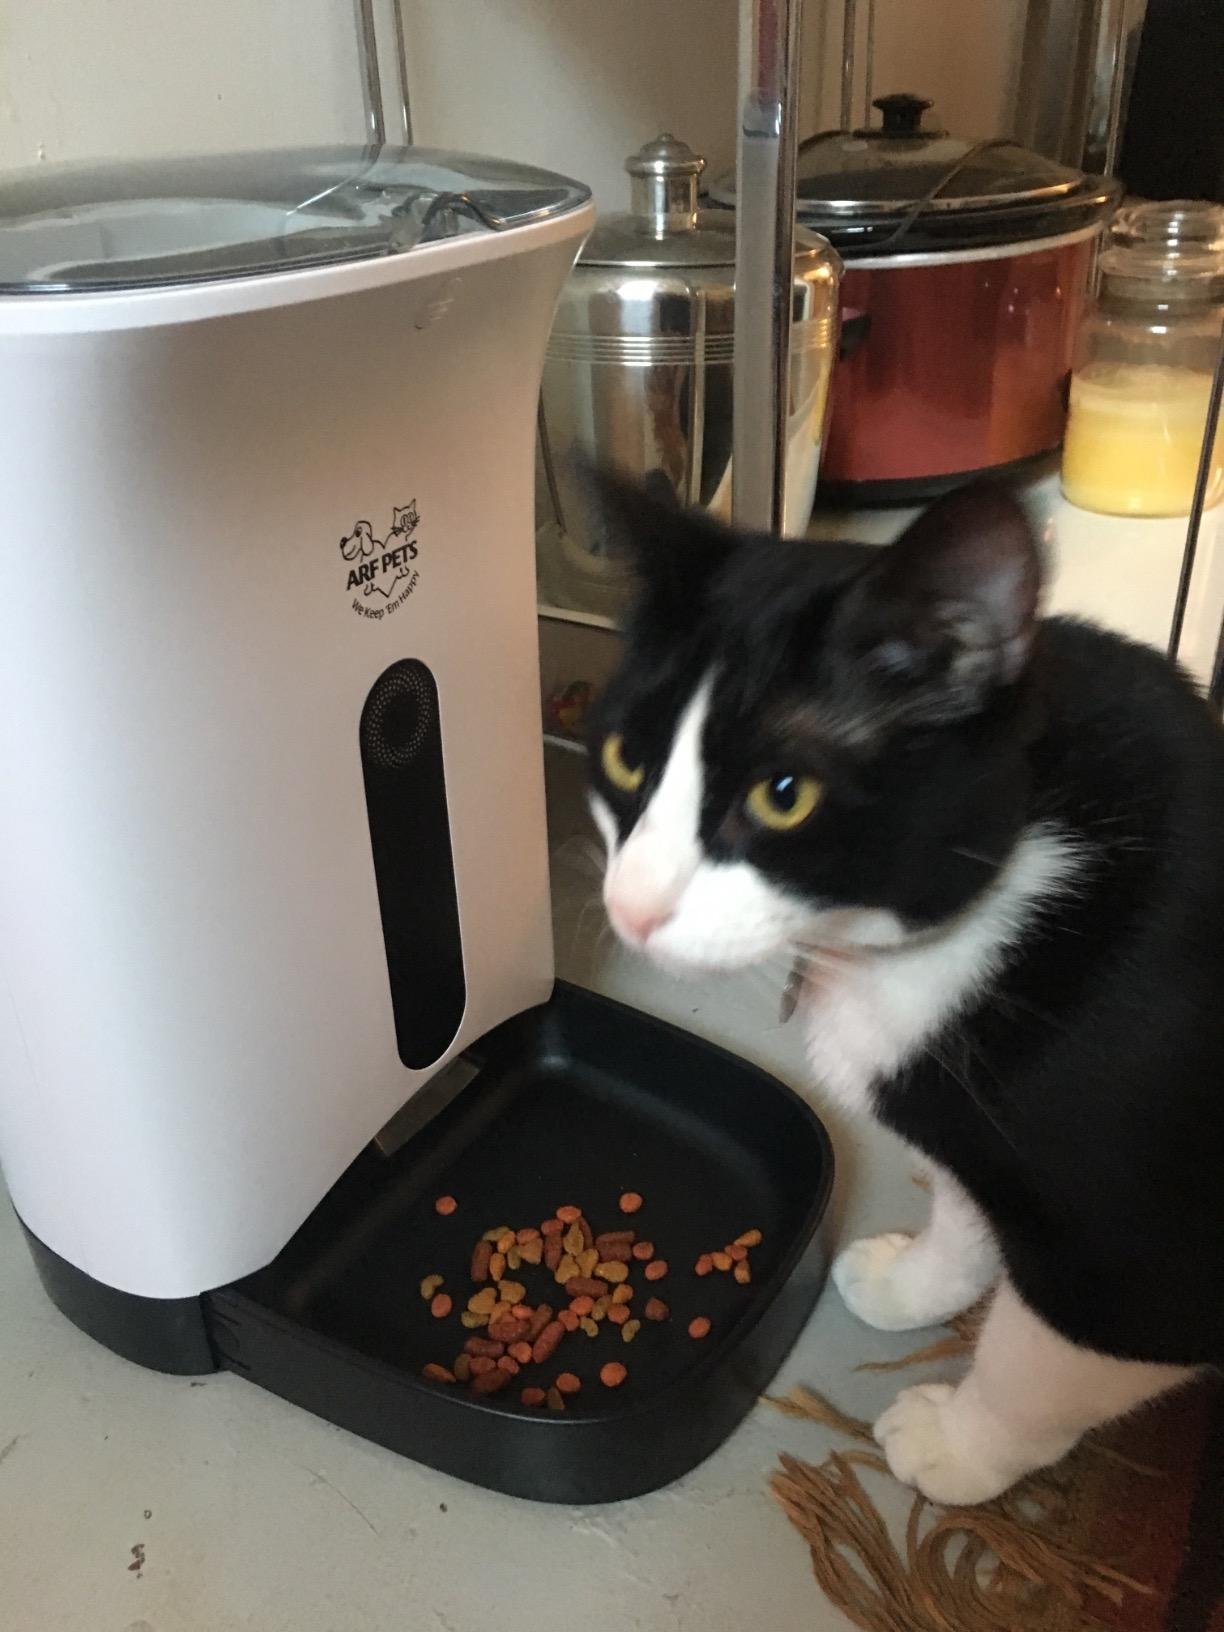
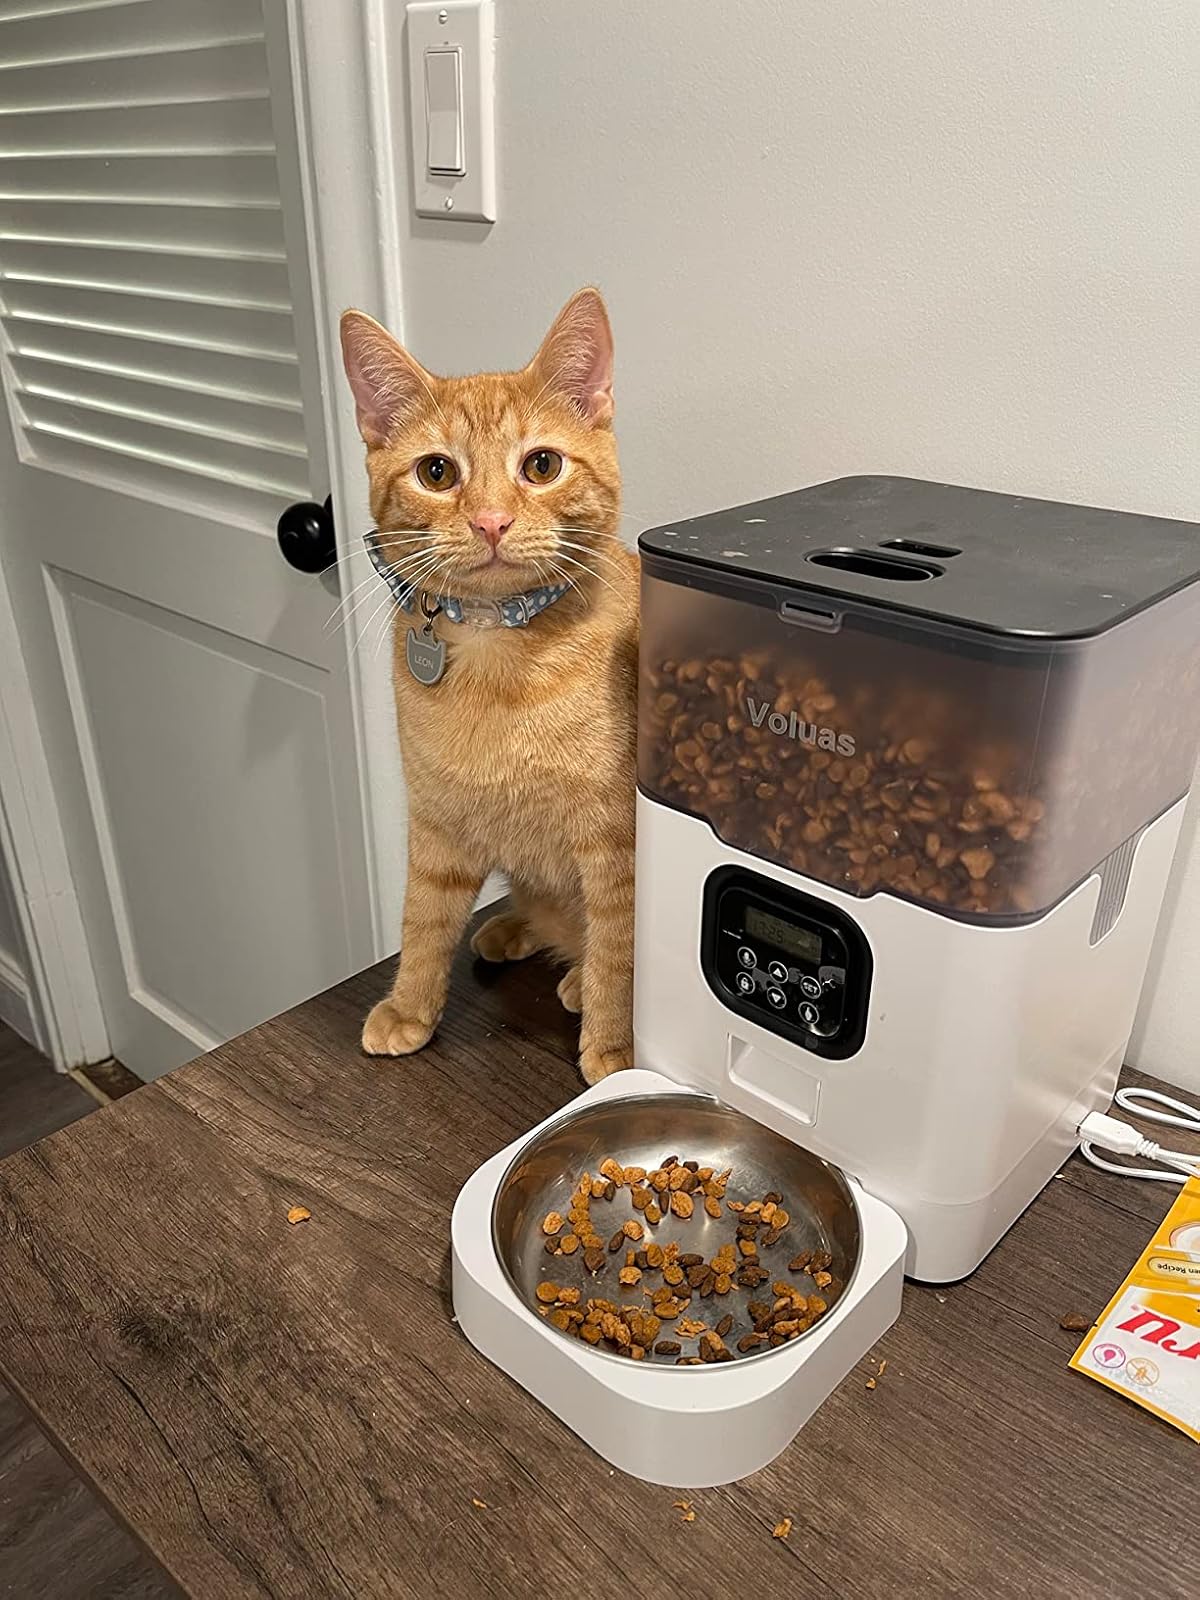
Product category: items_feeder
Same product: no